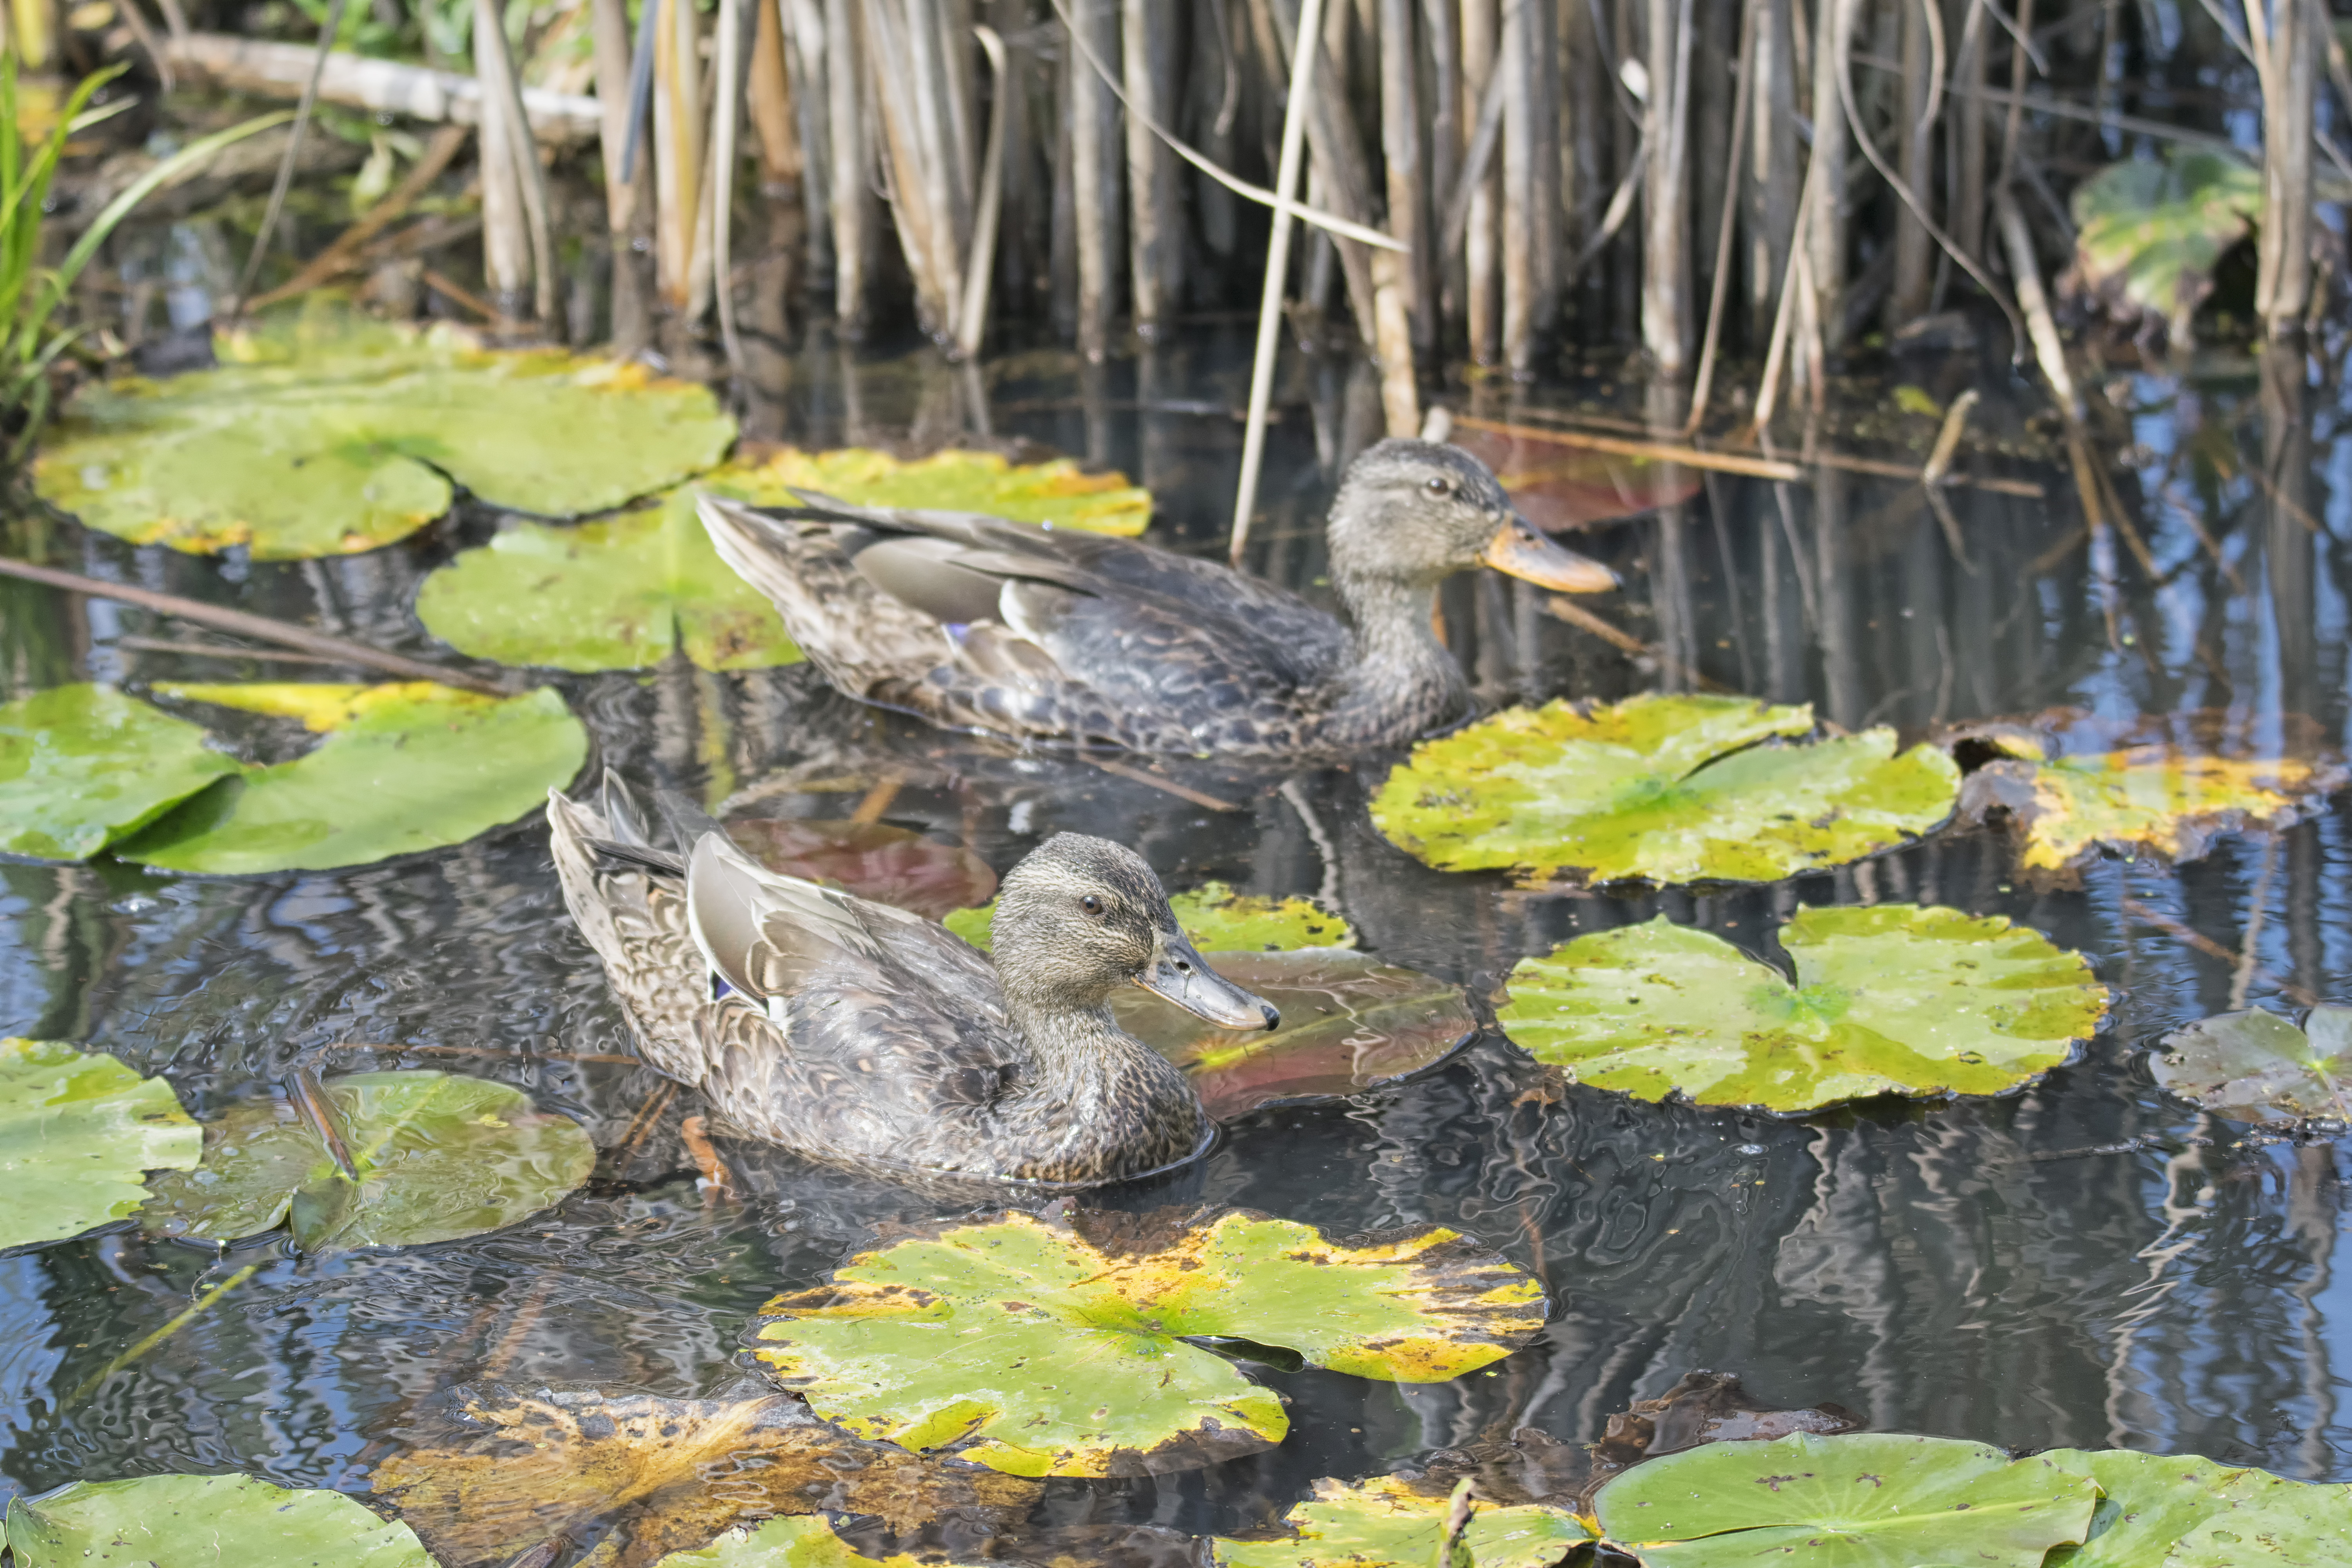
nature, bird, leaf, flower, pond, wildlife, jungle, botany, garden, flora, fauna, duck, canada, wetland, quebec, habitat, colvert, mallard, canard, sherbrooke, oiseau, natural environment, perching bird